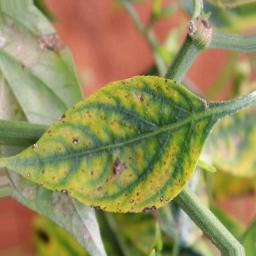
Label: nutritional